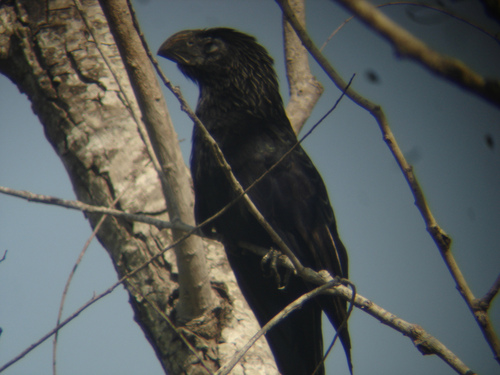
this bird is completely black, with a blunt beak.
this bird is perched up on a tree branch and is basically all black.
this bird is all black with a thick beak and claws.
this bird is completely black with a short blunt bill.
this bird is entirely black, with a rounded beak and lengthy tail feathers.
this bird is all black and has a long, pointy beak.
this particular bird has an entirely black body and large black bill
this bird has wings that are black and has a thick bill
this bird has a stout frame, a relatively small beak, and an entirely black body.
a black bird with a short thick black pointed beak.
Species: Groove Billed Ani